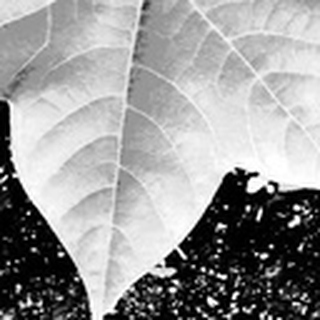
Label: healthy_cotton